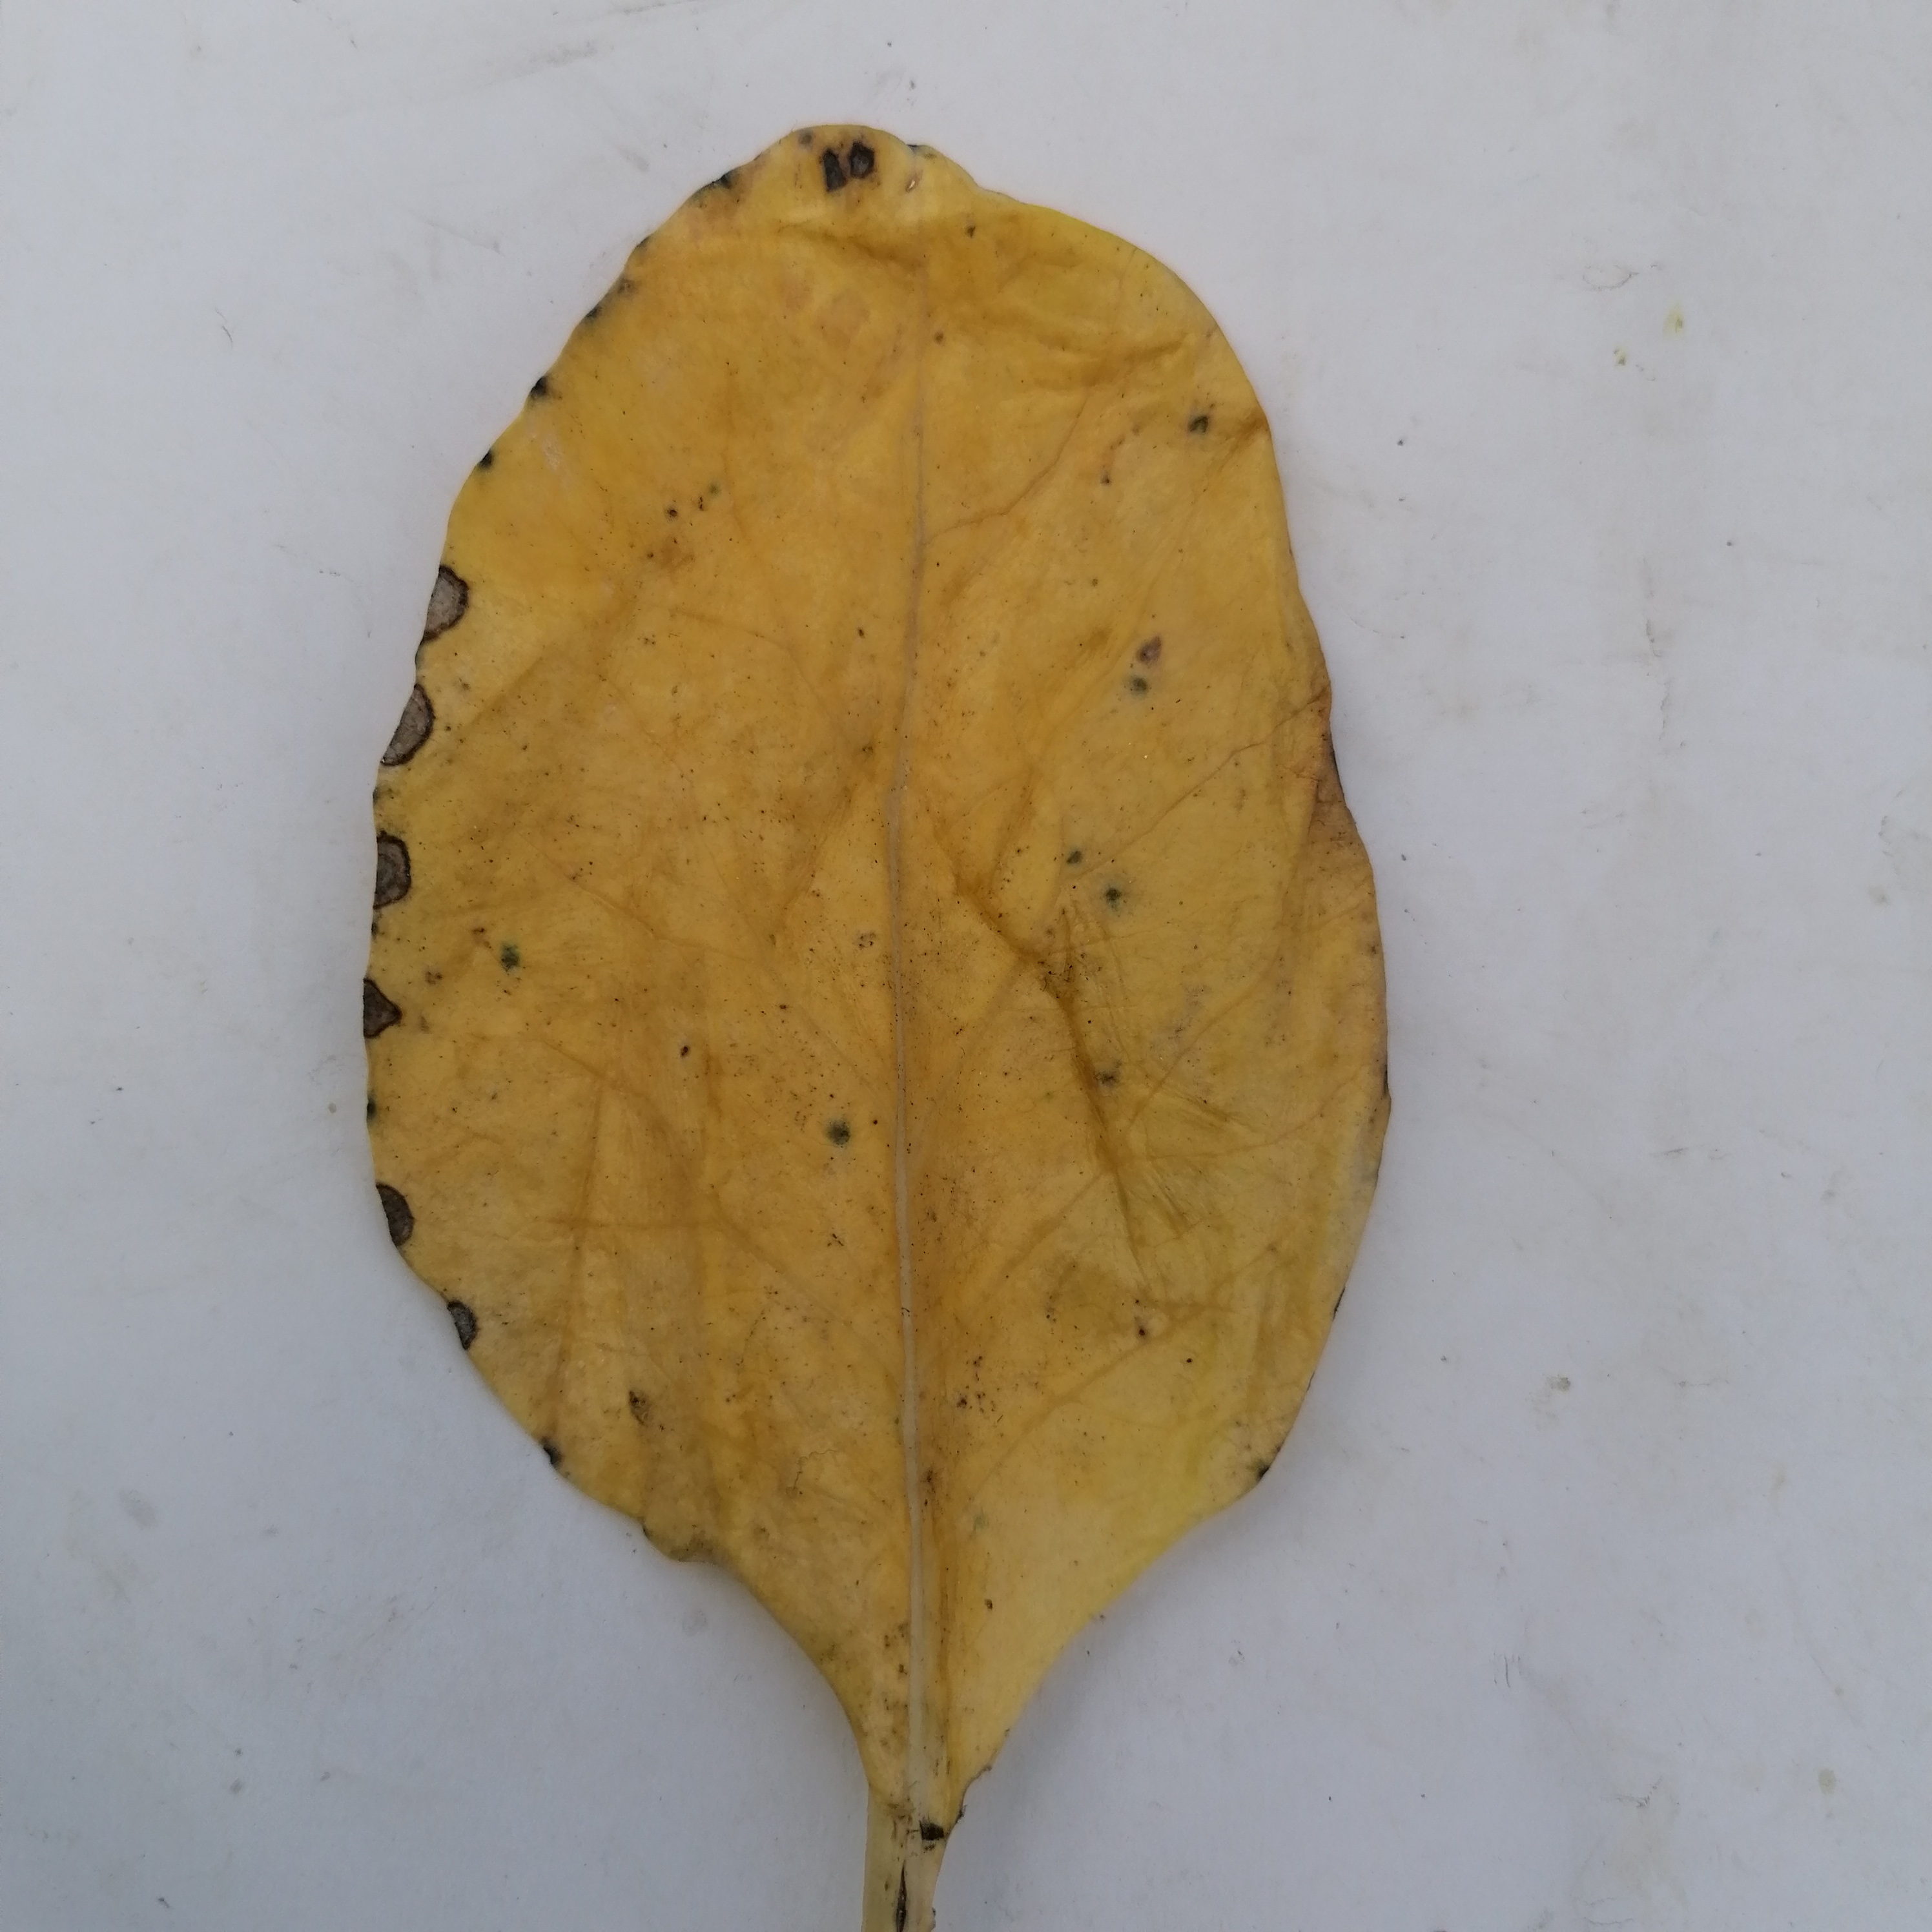
Label: Black Rot